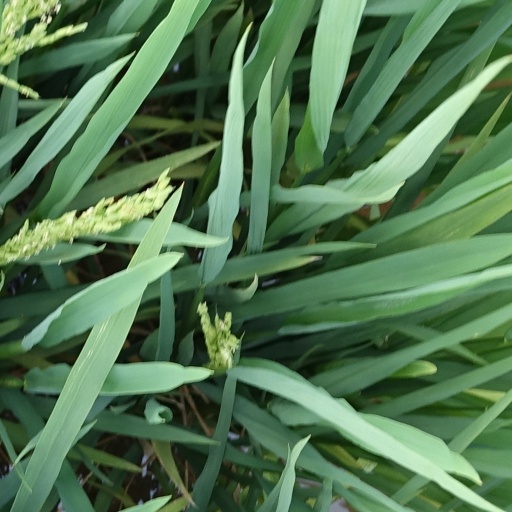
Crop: rice